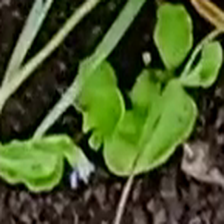
Weed species: Kena_(Commplina_benghalensio)